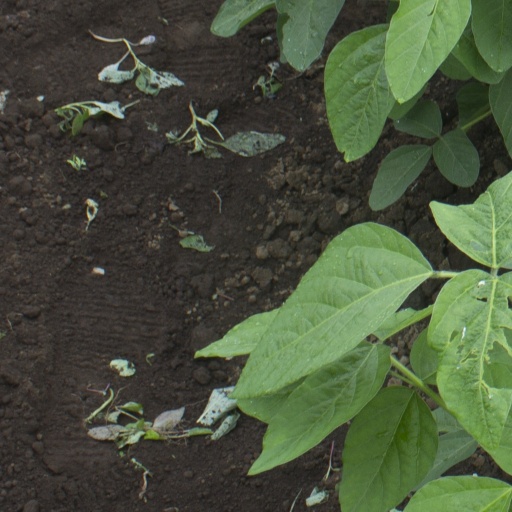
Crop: soybean